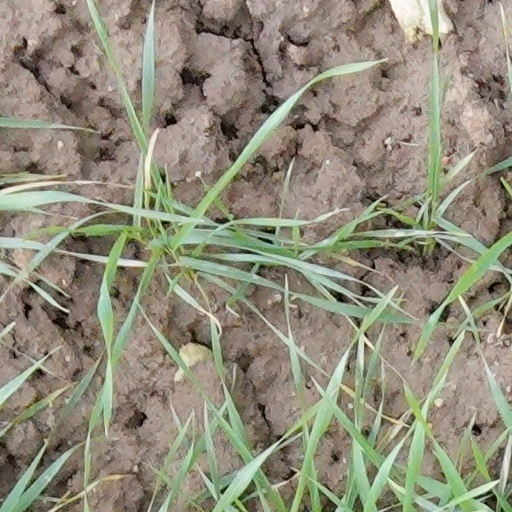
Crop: wheat